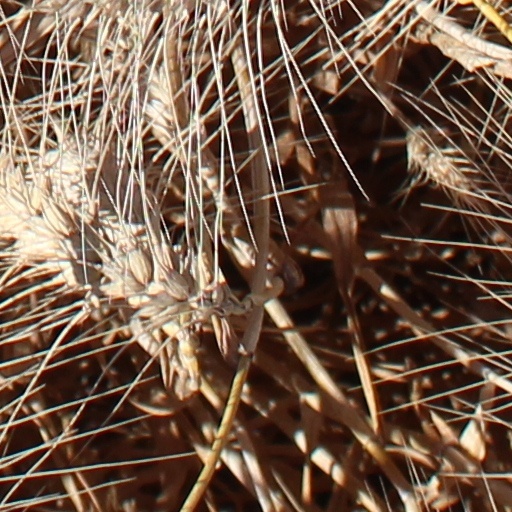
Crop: wheat